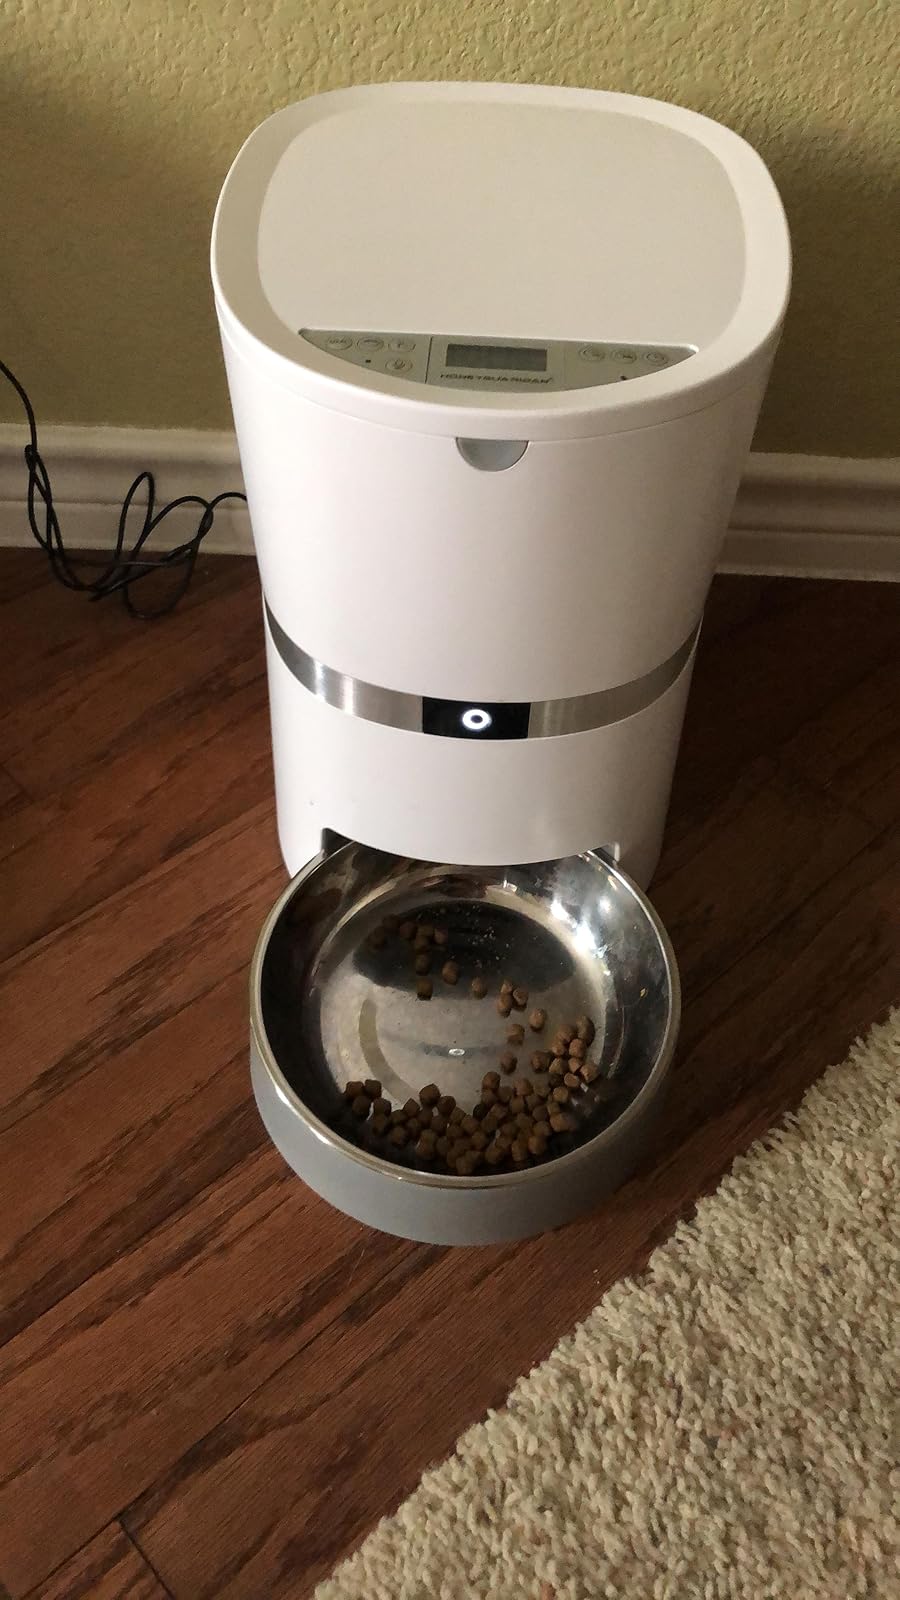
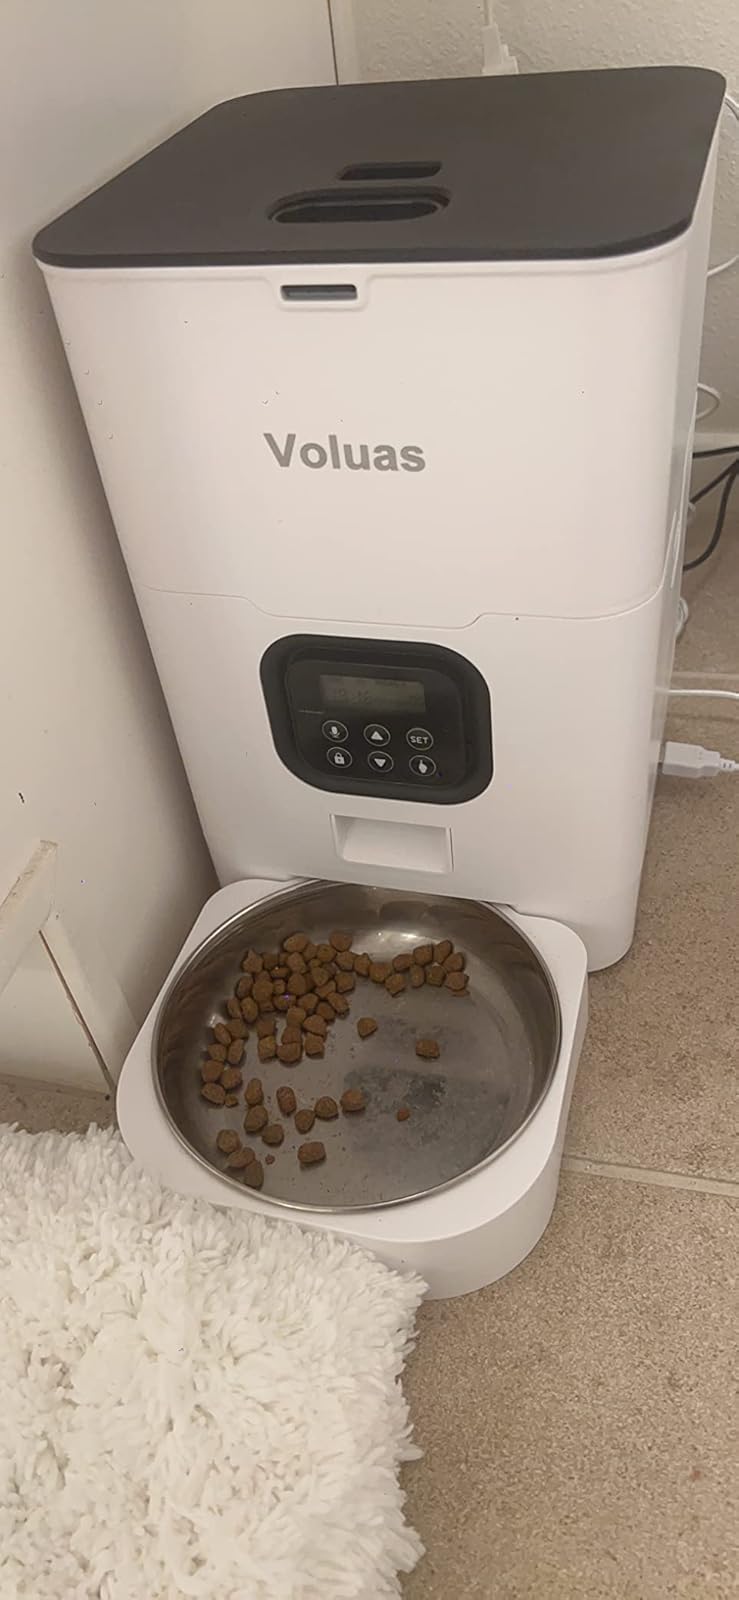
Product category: items_feeder
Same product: no